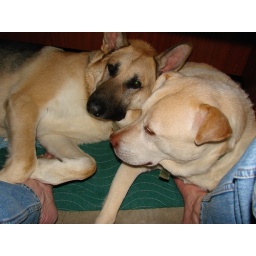
caesar casey shane's feet under desk blind shot 53108